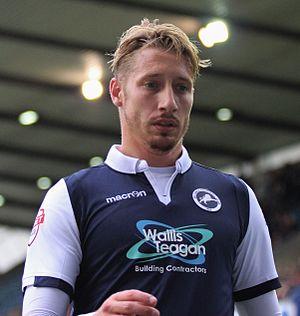
Lee Robert Martin, né le 9 février 1987 à Taunton, est un footballeur anglais qui joue pour Exeter City.